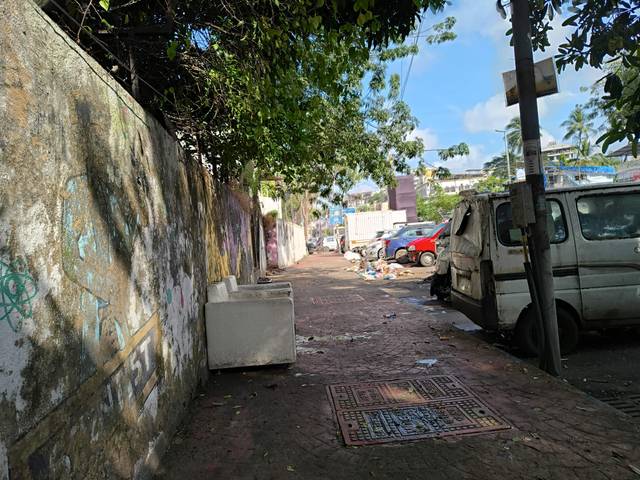
Region: India
Coordinates: 19.112, 72.864